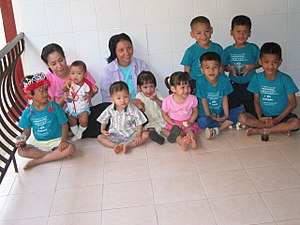
Cambodja / Politik og administration / Menneskerettigheder / Børns vilkår
HIV-smittede børn i et børnehjem i Roteang